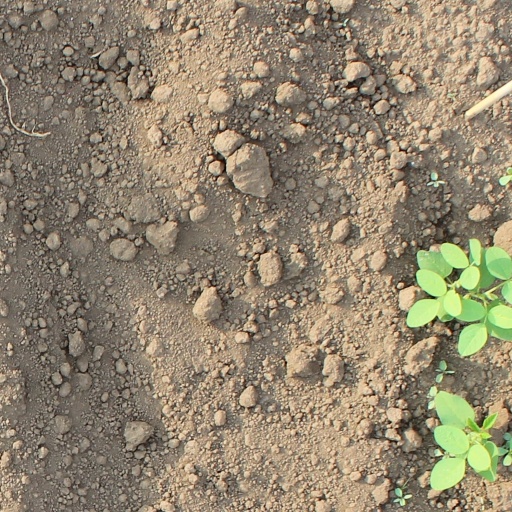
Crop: soybean